Pegler Yorkshire

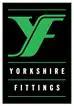
Yorkshire Fittings Ltd. historic logo

The "Yorkshire" brand of plumbing fittings belonged to Yorkshire Copper Works Ltd of Leeds. This company was founded in 1909 on the site of the former Elmore's Depositing Co., to manufacture copper and brass tubes for boilers. The company developed corrosion-resistant alloy products such as "Bemal" brass condenser tubes, "Leespec" copper boiler tubes and "Gumal" copper/tin tubes. In 1934, the "Yorkshire" solder-ring pipe fitting was patented and launched. In 1954, the Register of Trade Marks ruled that a geographical name such as "Yorkshire" was not sufficiently distinctive to be registered as a brand name, but this did not stop it becoming a generic term for this type of pipe fitting.